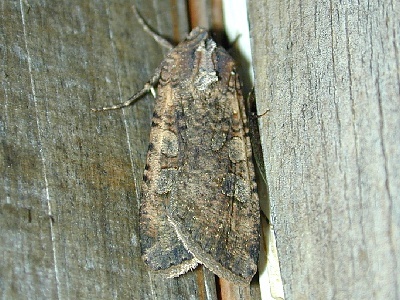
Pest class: cutworms